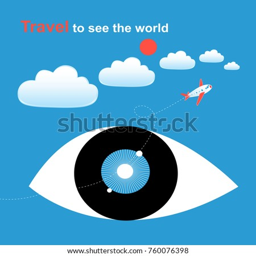
graphics of big eyes against the sky with clouds